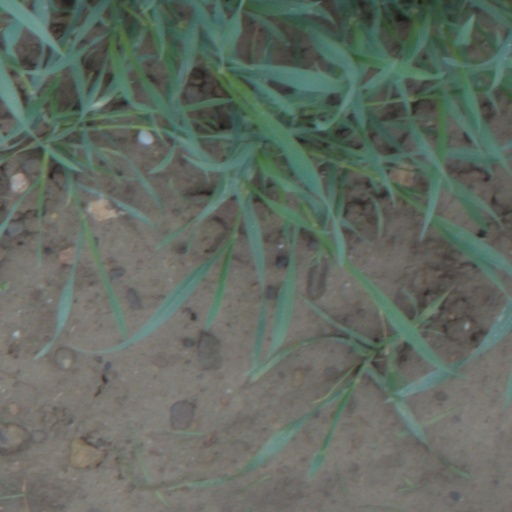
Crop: wheat